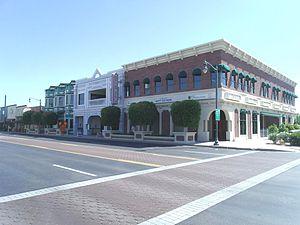
Gilbert est une ville des États-Unis située dans l'État de l'Arizona, dans la banlieue est de Phoenix.